Bert Lock

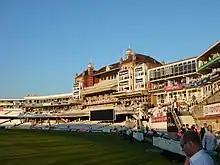
The Oval, which Lock famously prepared in time for the 1946 season following six years of military use

Lock's career as a groundsman began in 1922 when he was on the ground staff for the Royal Military College, Sandhurst. He joined the Surrey ground staff in the same year, an association which lasted until 1932 when he joined Devon, becoming their head groundsman at the County Ground, Exeter. The war brought a break in his career as a groundsman, as he served in the Royal Air Force. In May 1942 a Luftwaffe bomb hit his home, killing a guest staying there and several neighbours. Demobilised in 1945, he returned to The Oval.